Pantaleón Julian Valdés

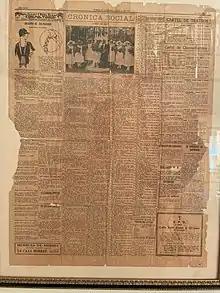
Diario de La Marina, La Habana, Cuba, Julio 31, 1925

On July 31, 1925, Maria Teresa Valdés Coscojuela married Osmudo Perez Diaz and they had two children, their first daughter Noemi (Mimi) and her younger brother Osmundo Pérez Valdés.